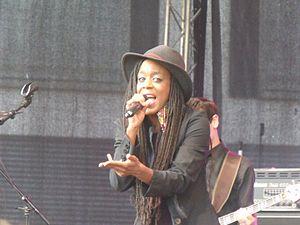
Akua Naru, née LaTanya Olatunji le 20 août vers 1978, est une artiste de hip-hop américaine.